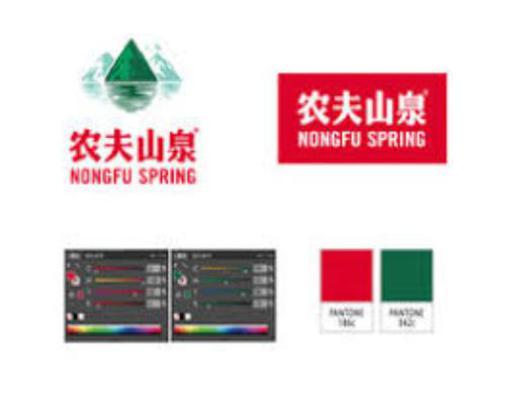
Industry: Necessities